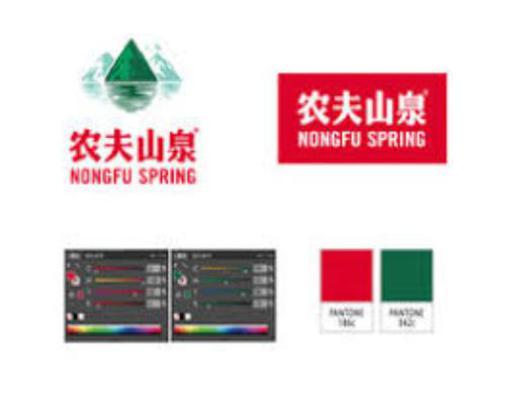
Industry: Necessities